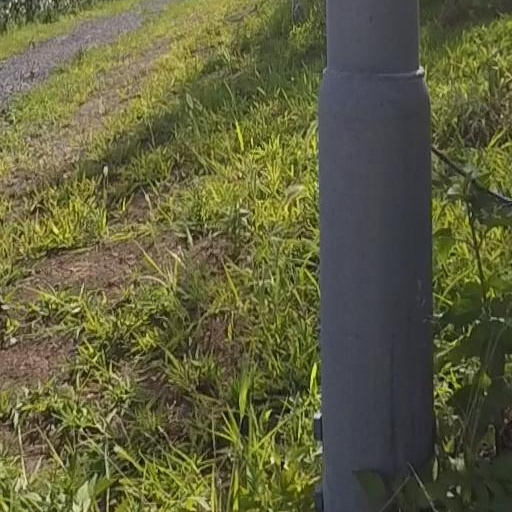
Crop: grape